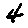
Label: 4